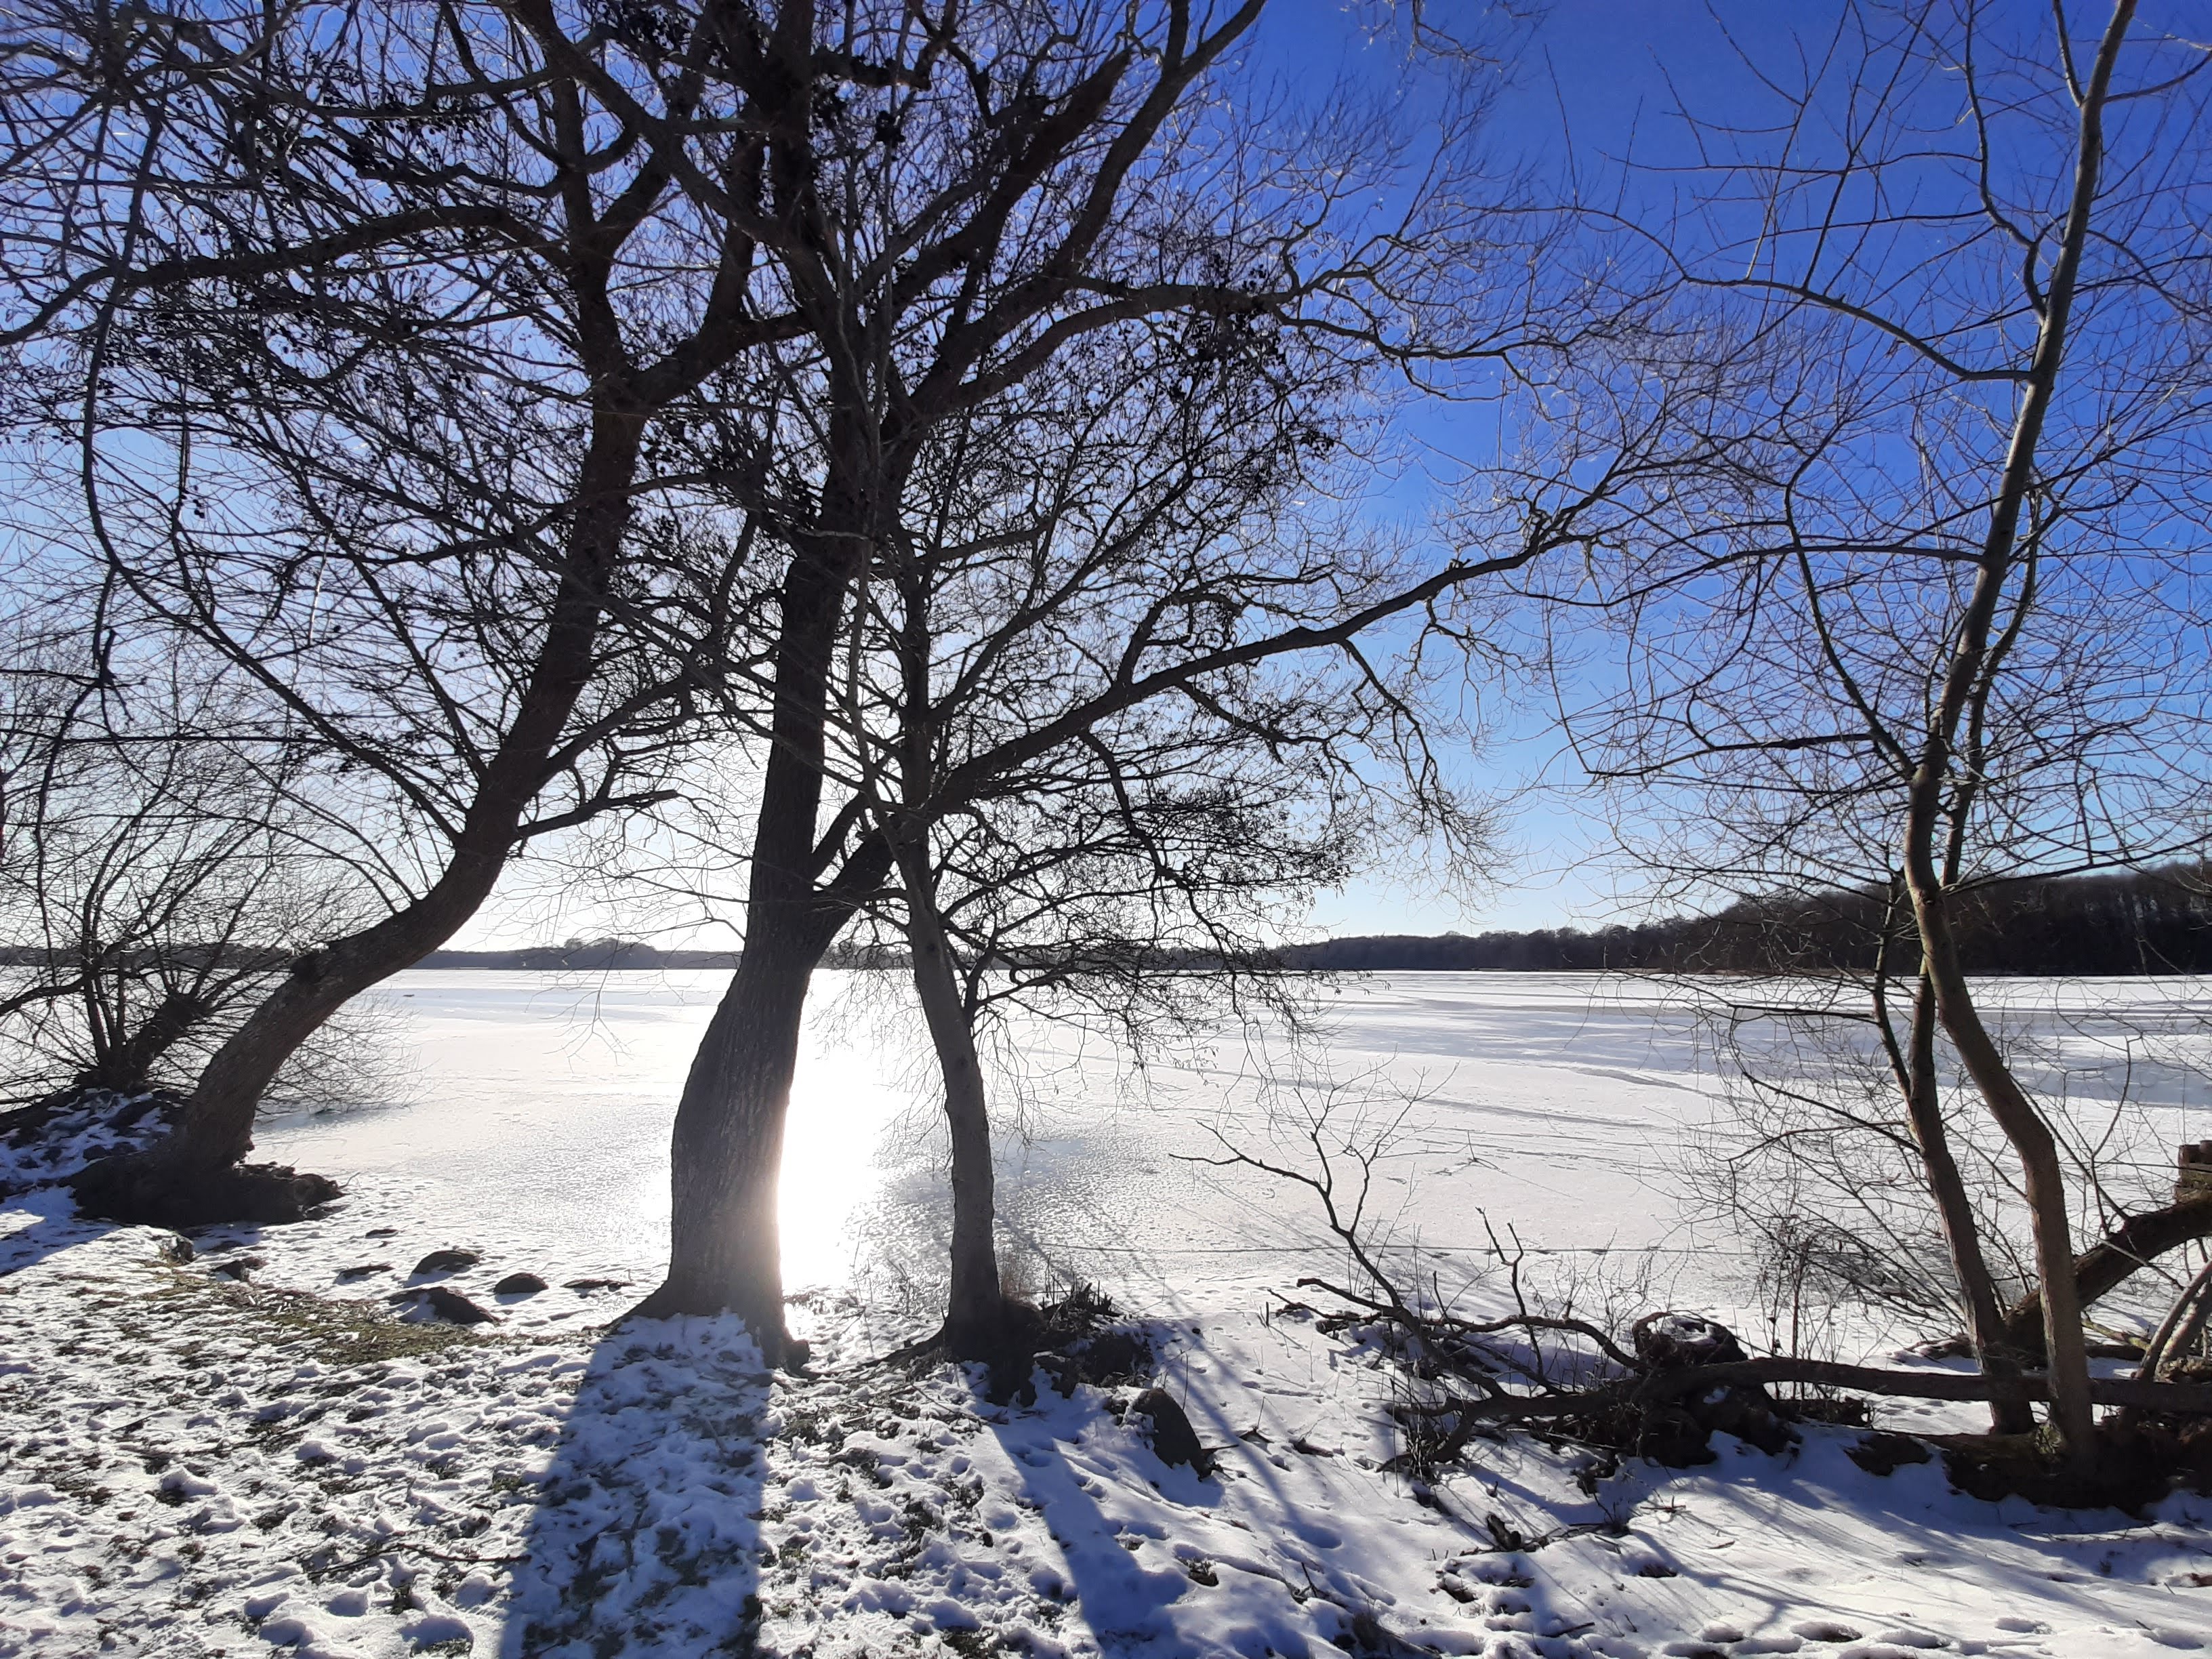
winter, lake, snow, sun, Soroe, Akademi, denmark, Sjaelland, trees, ic, sky, plant, natural landscape, tree, twig, branch, trunk, wood, sunlight, freezing, atmospheric phenomenon, horizon, landscape, Tints and shades, forest, grass, woodland, evening, frost, cloud, reflection, electric blue, deciduous, plant stem, precipitation, shadow